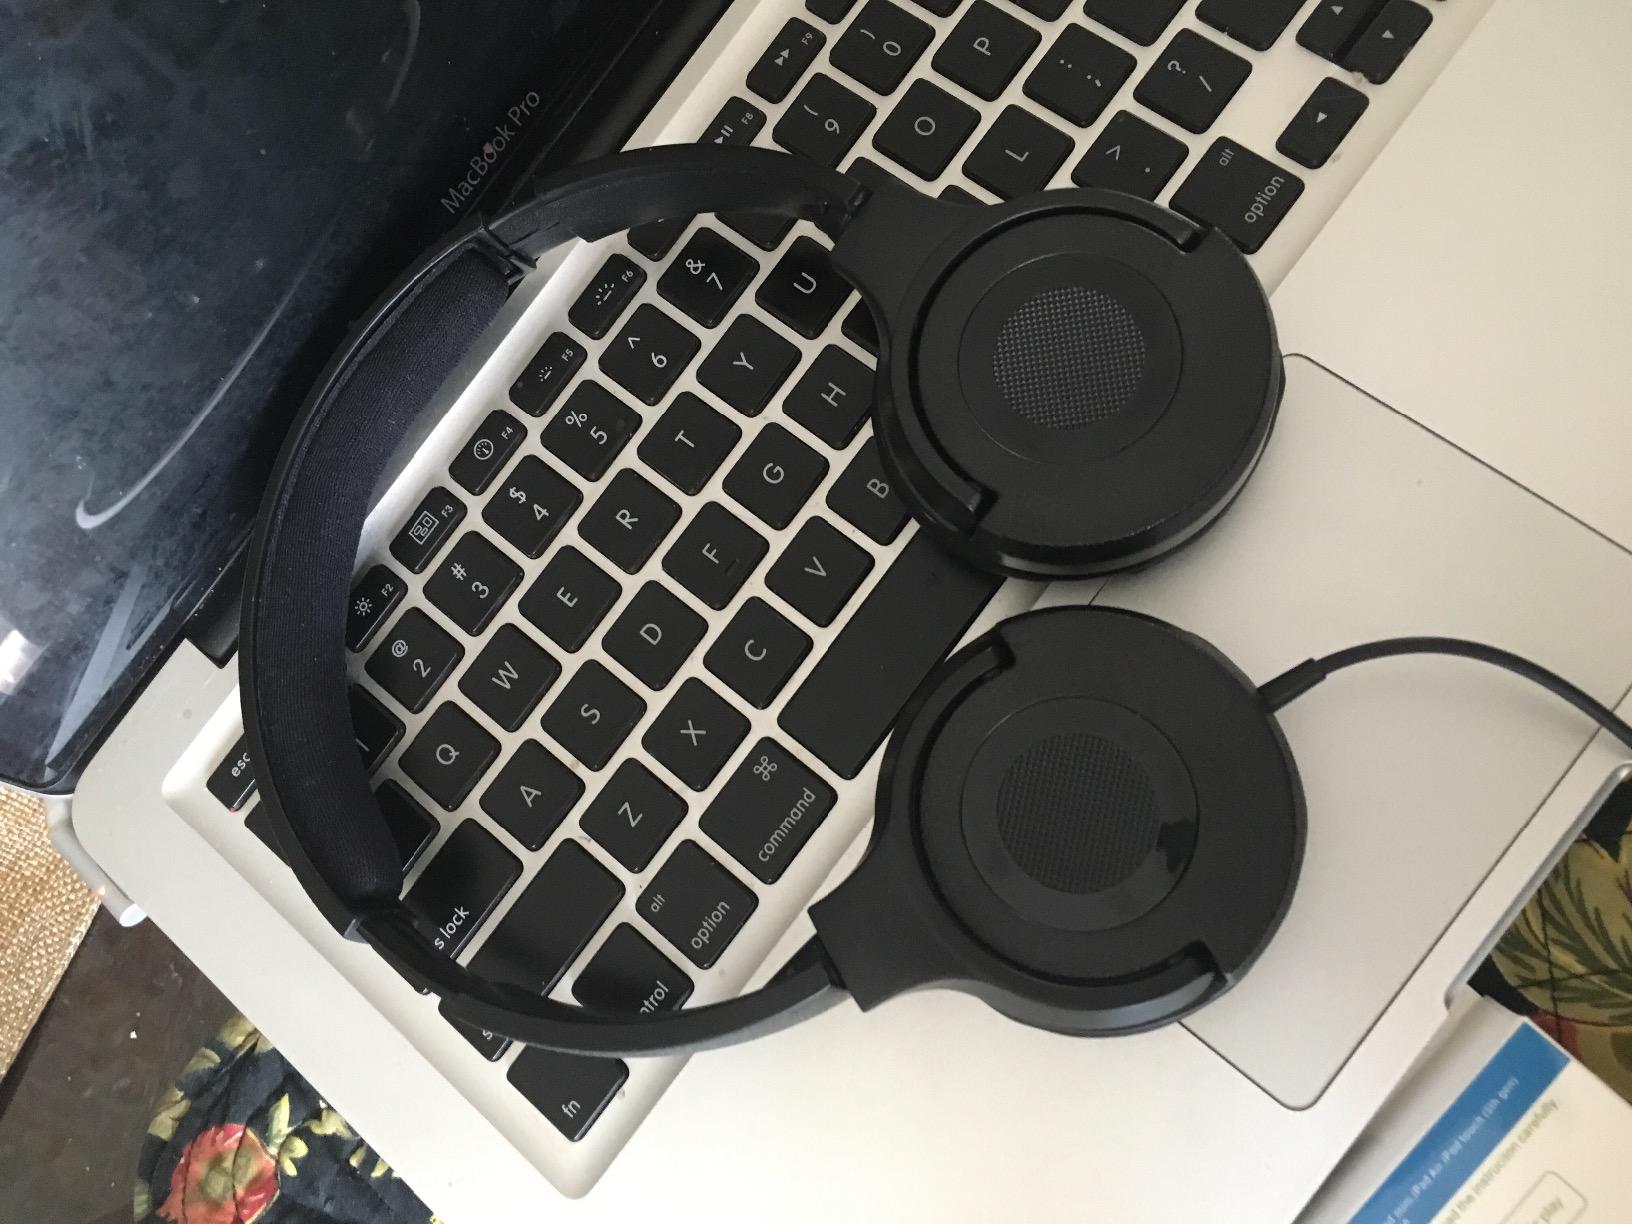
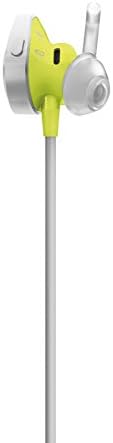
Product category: headphones
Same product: no